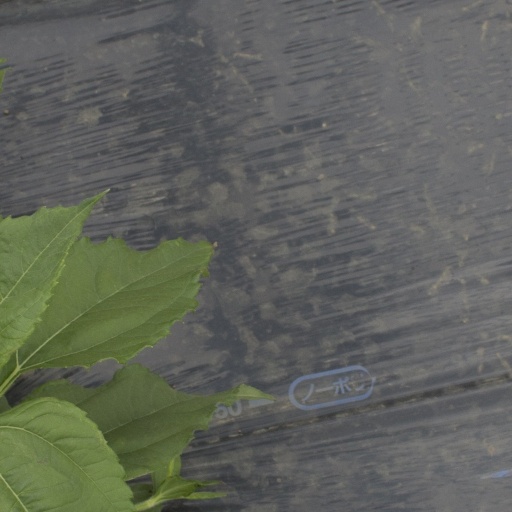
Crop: Jerusalem artichoke